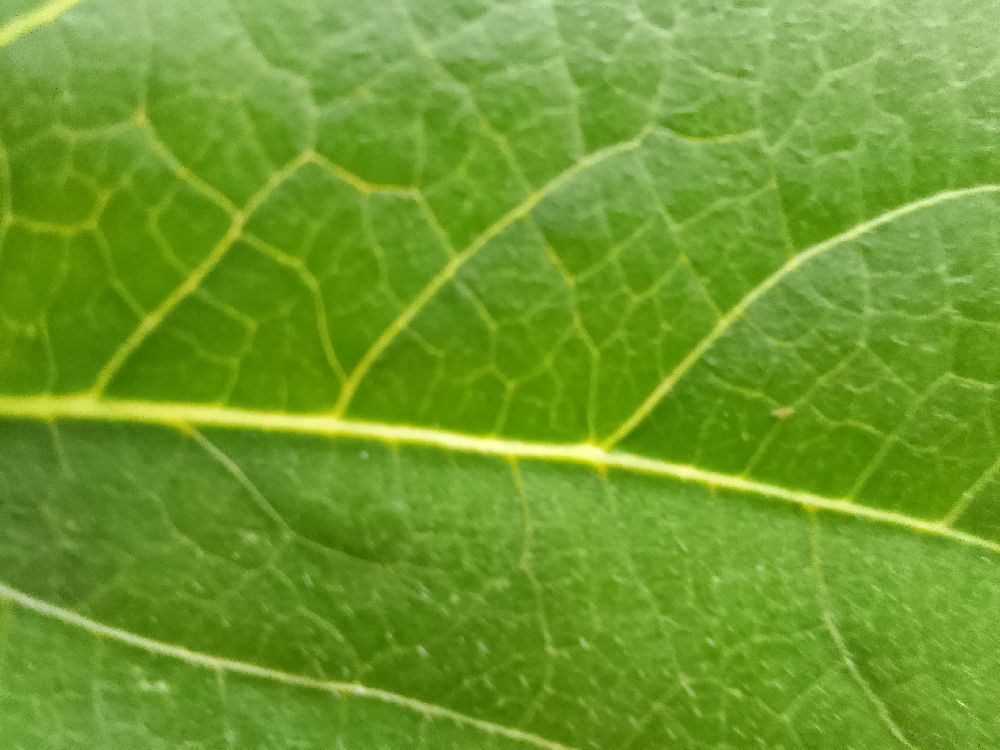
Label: healthy